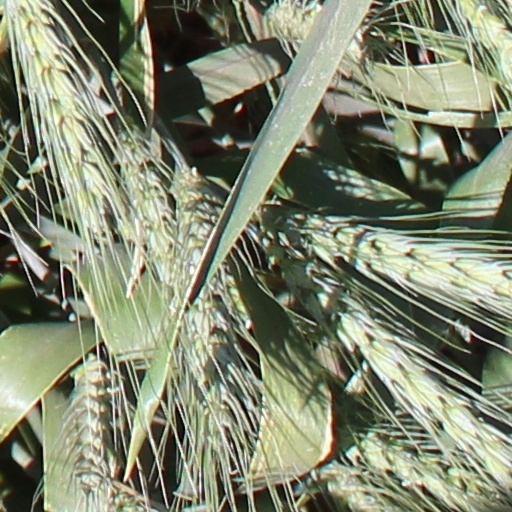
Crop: wheat